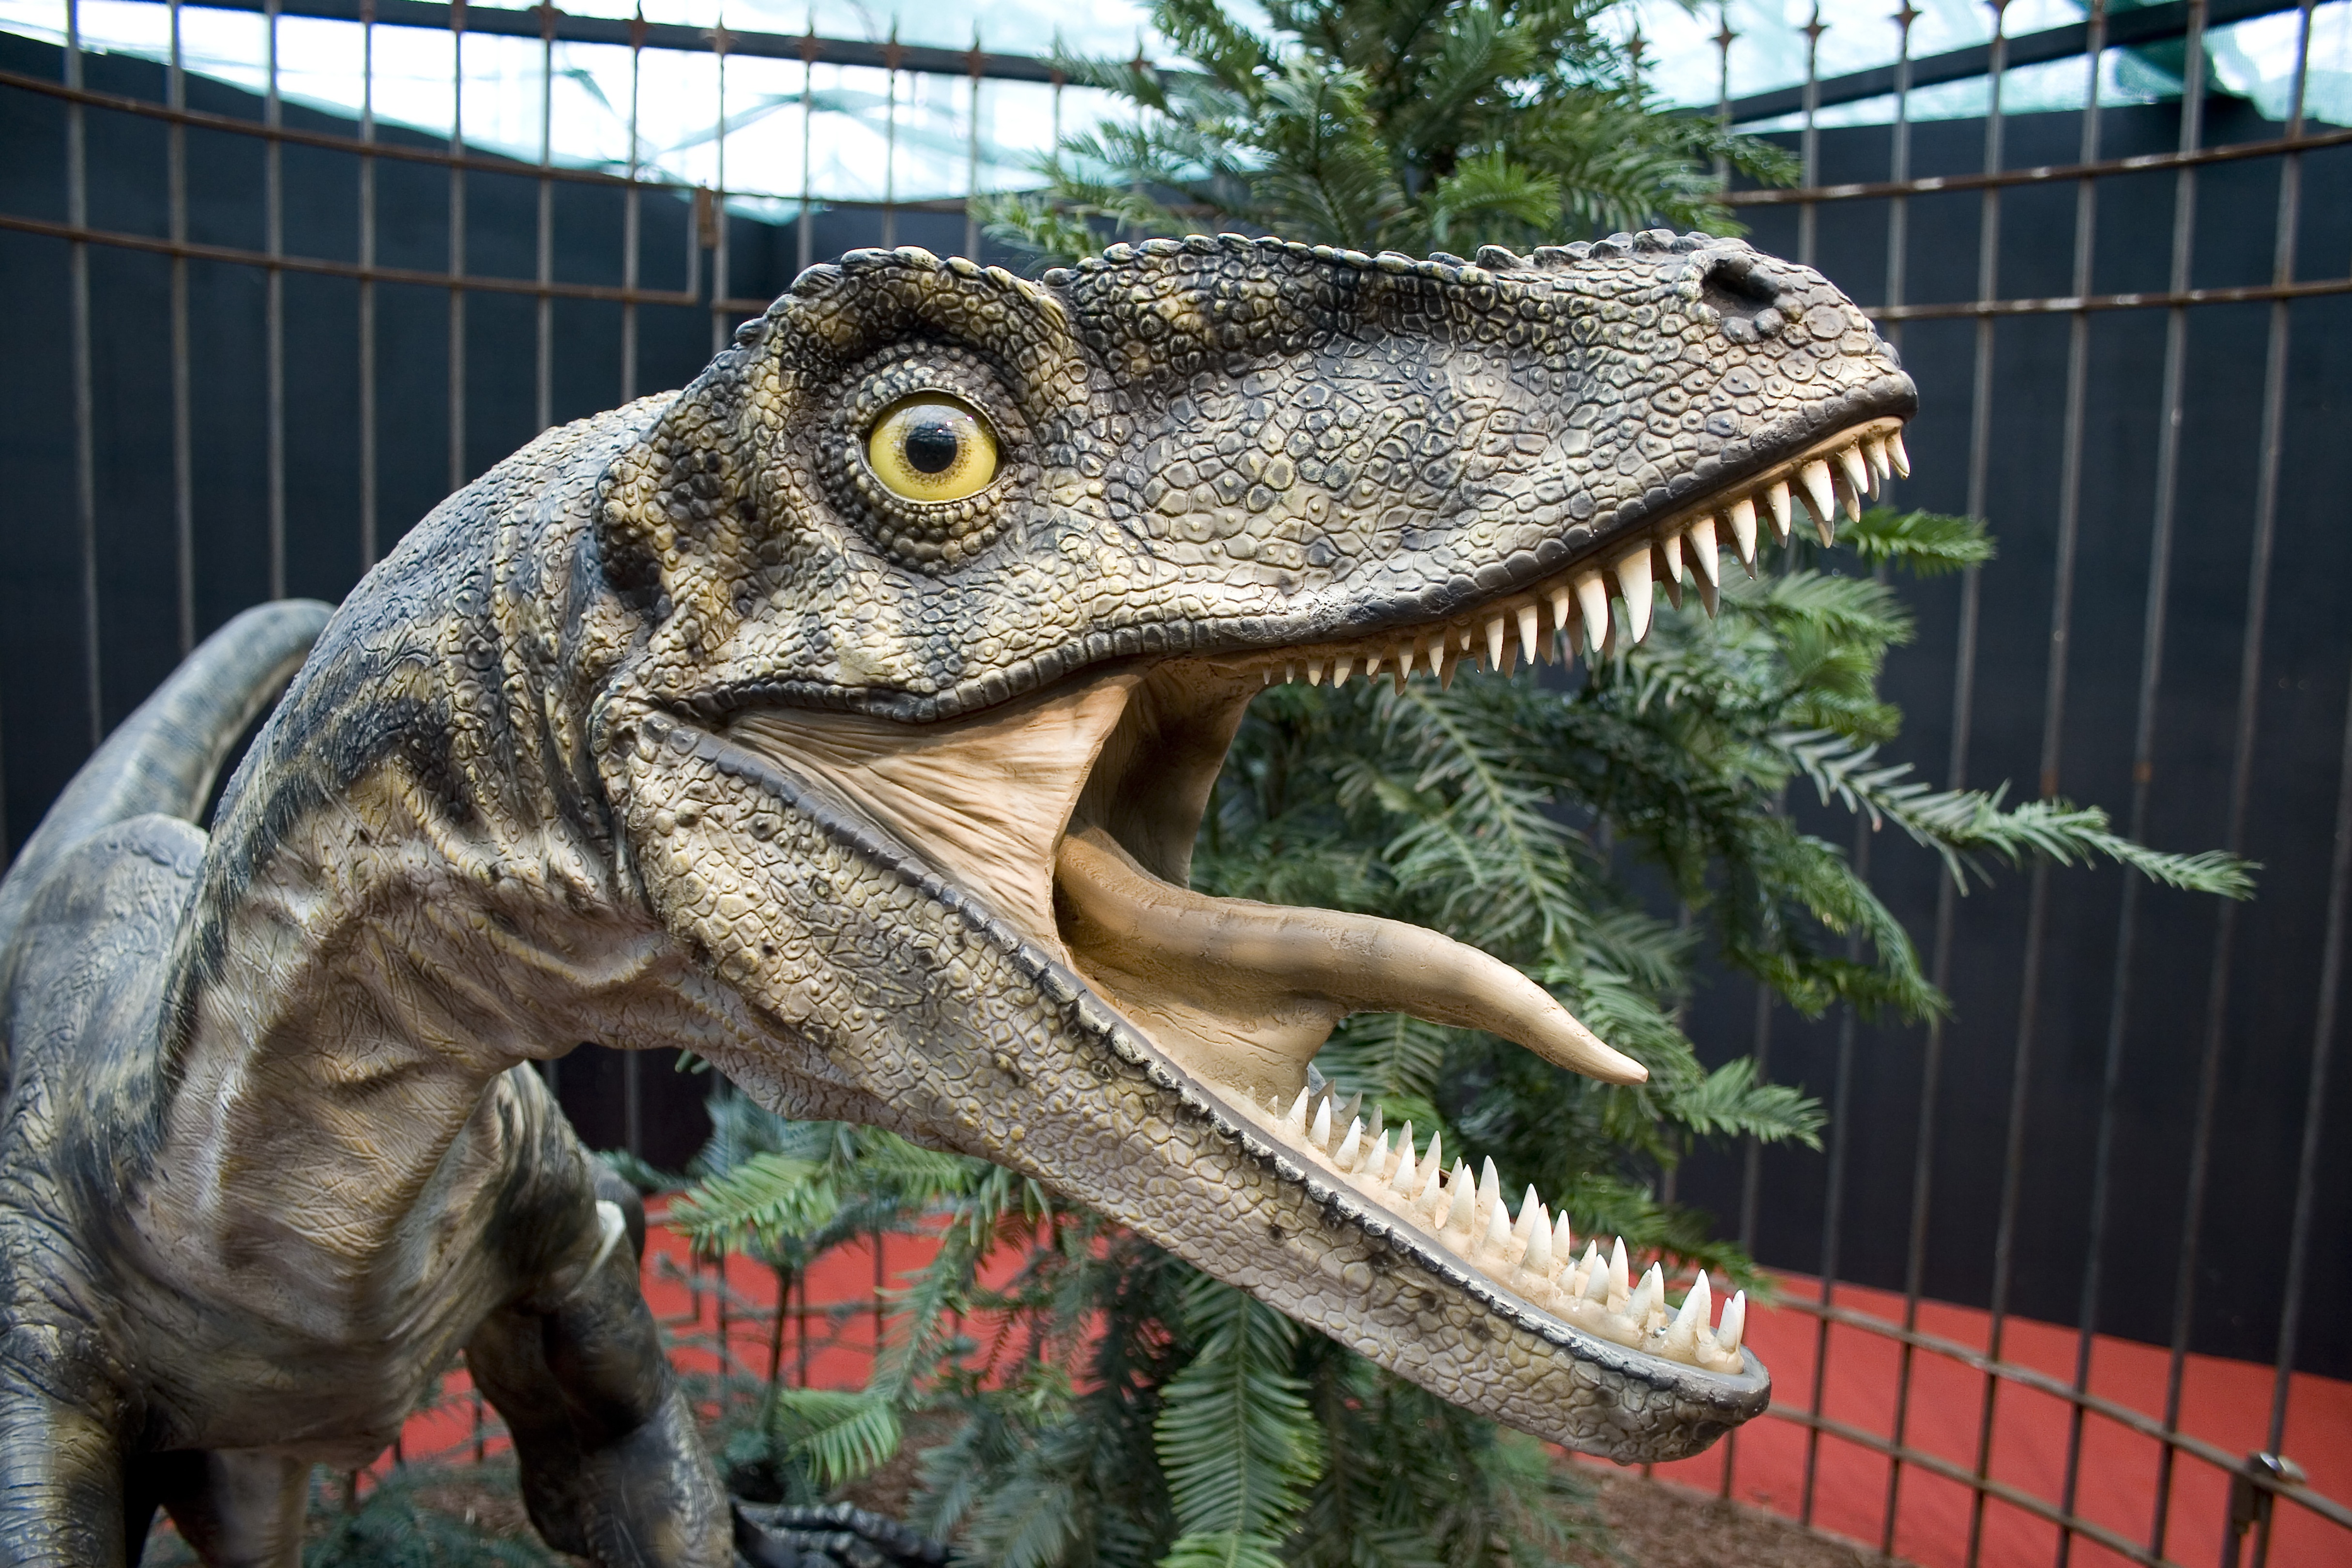
fauna, dinosaur, tyrannosaurus, raptors, velociraptor, dinos